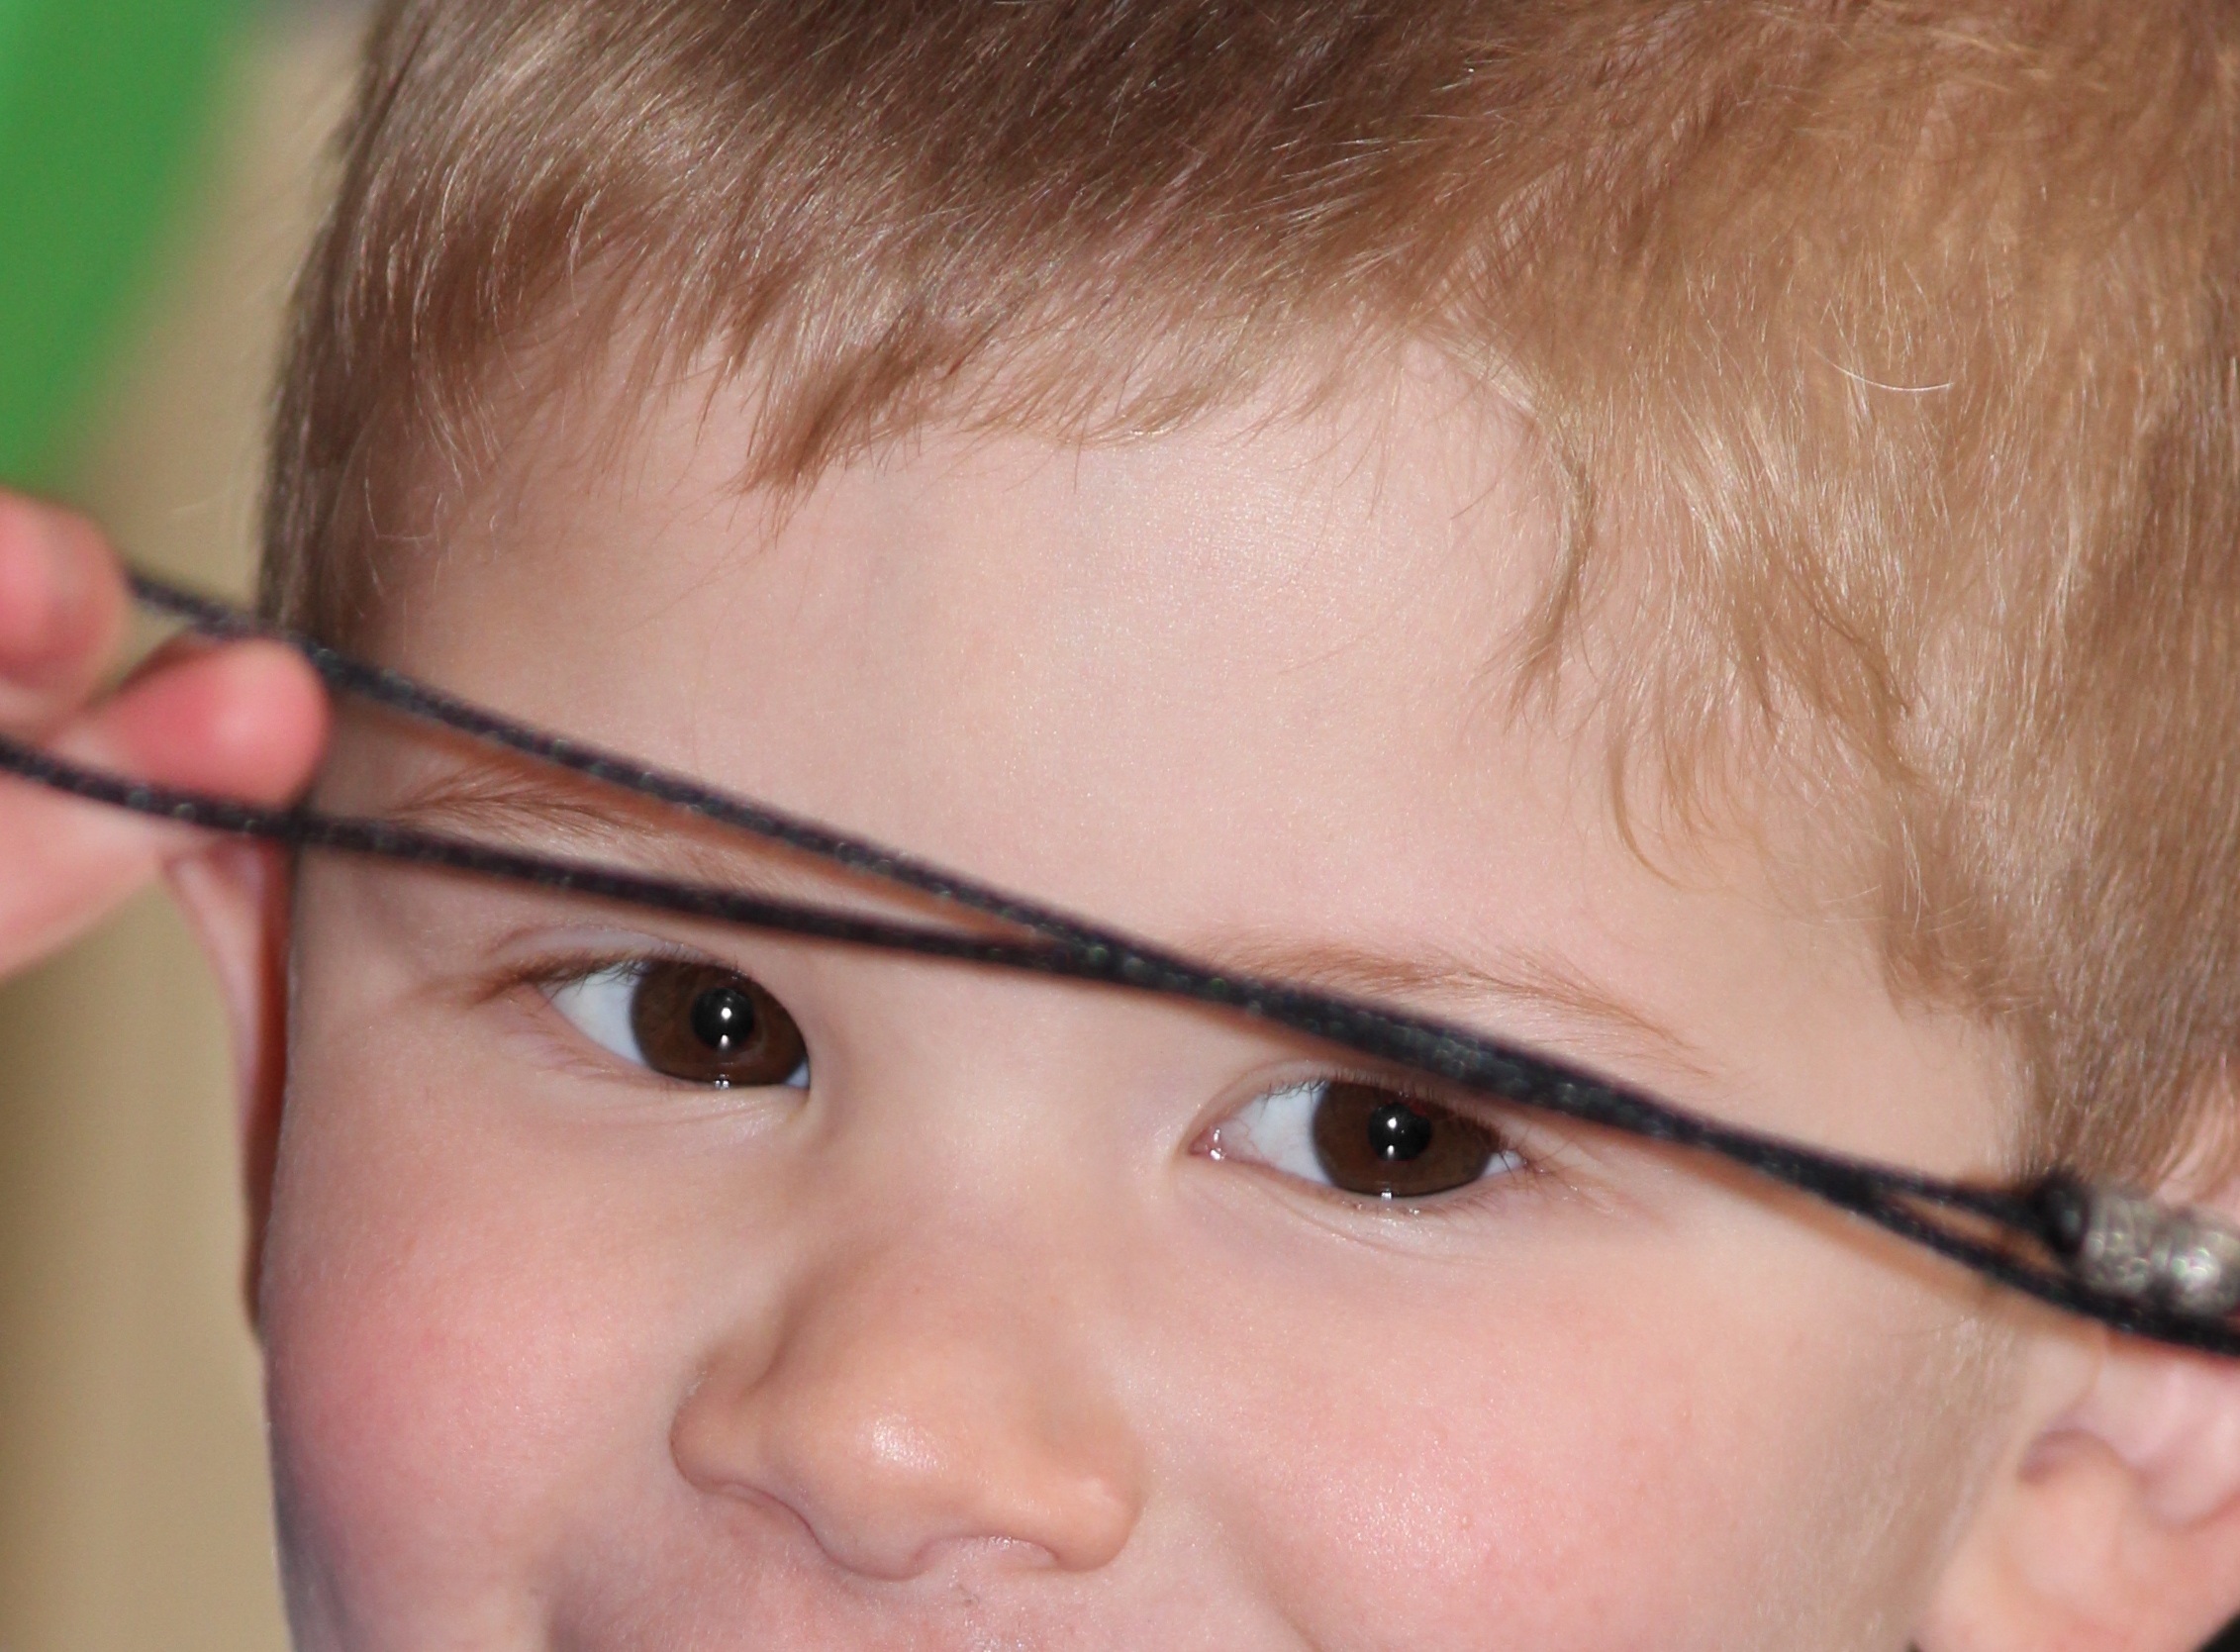
girl, hair, play, boy, portrait, brown, child, cord, lip, hairstyle, eyebrow, mouth, eyelash, close up, human body, face, nose, eyes, cheek, infant, eye, glasses, head, skin, beauty, organ, forehead, vision care